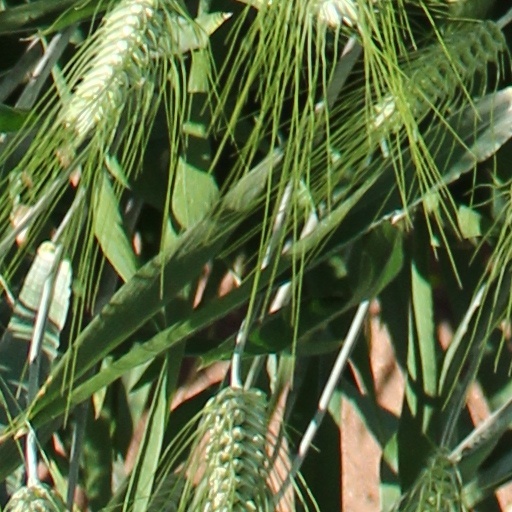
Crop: wheat